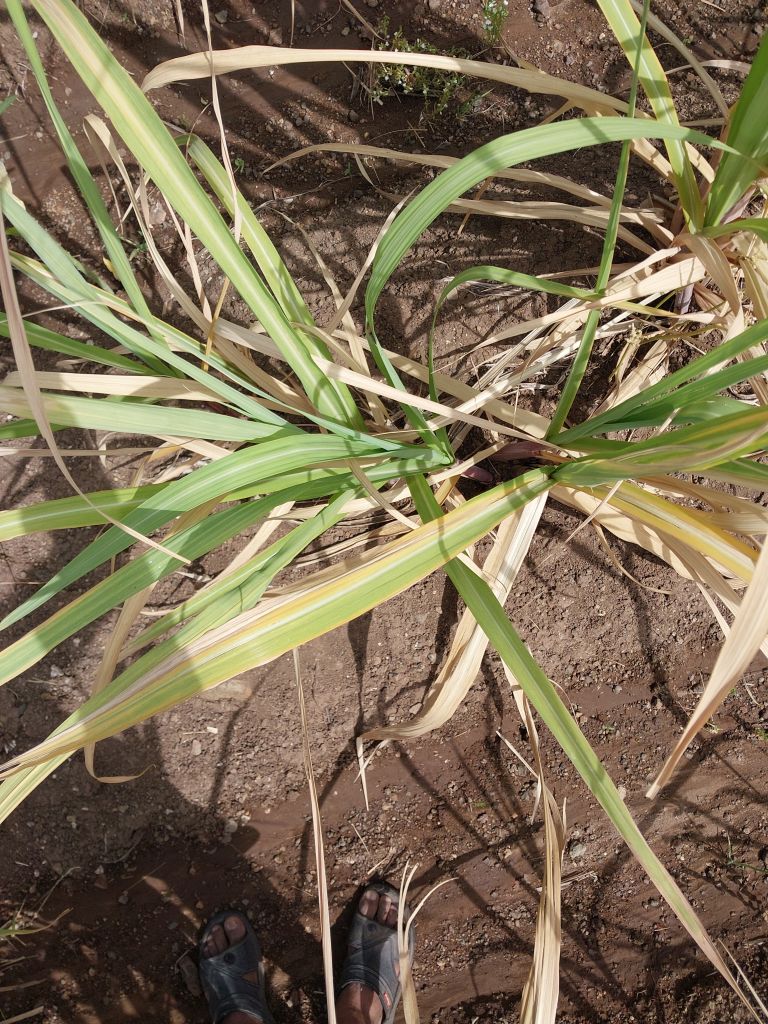
Label: Smut